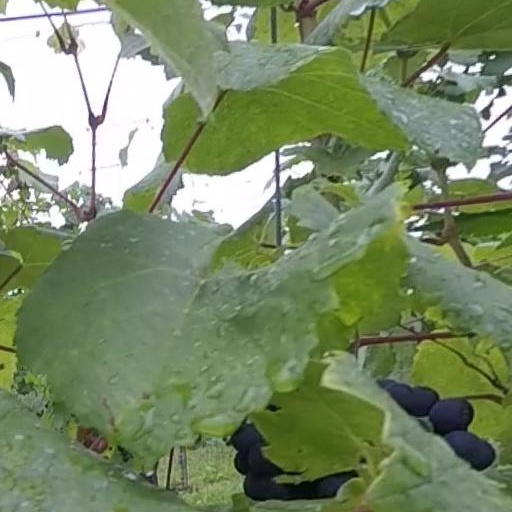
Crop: grape